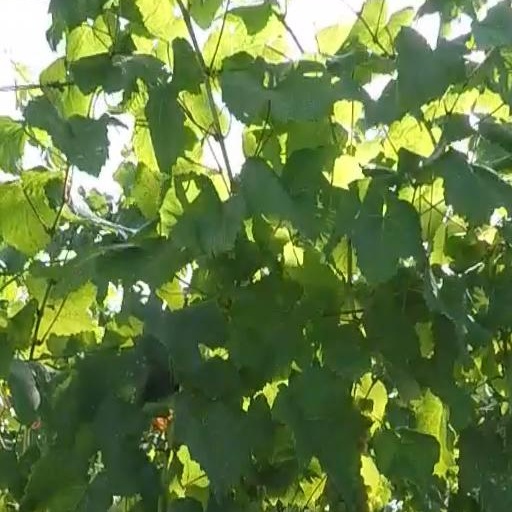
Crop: grape